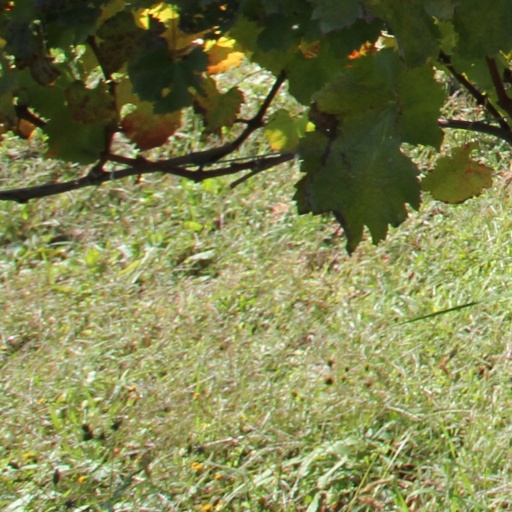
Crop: grape